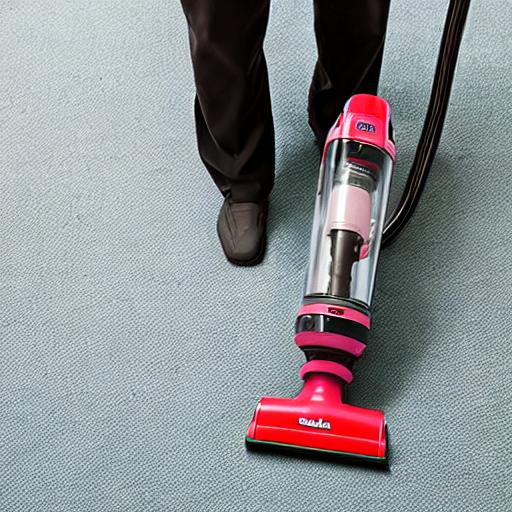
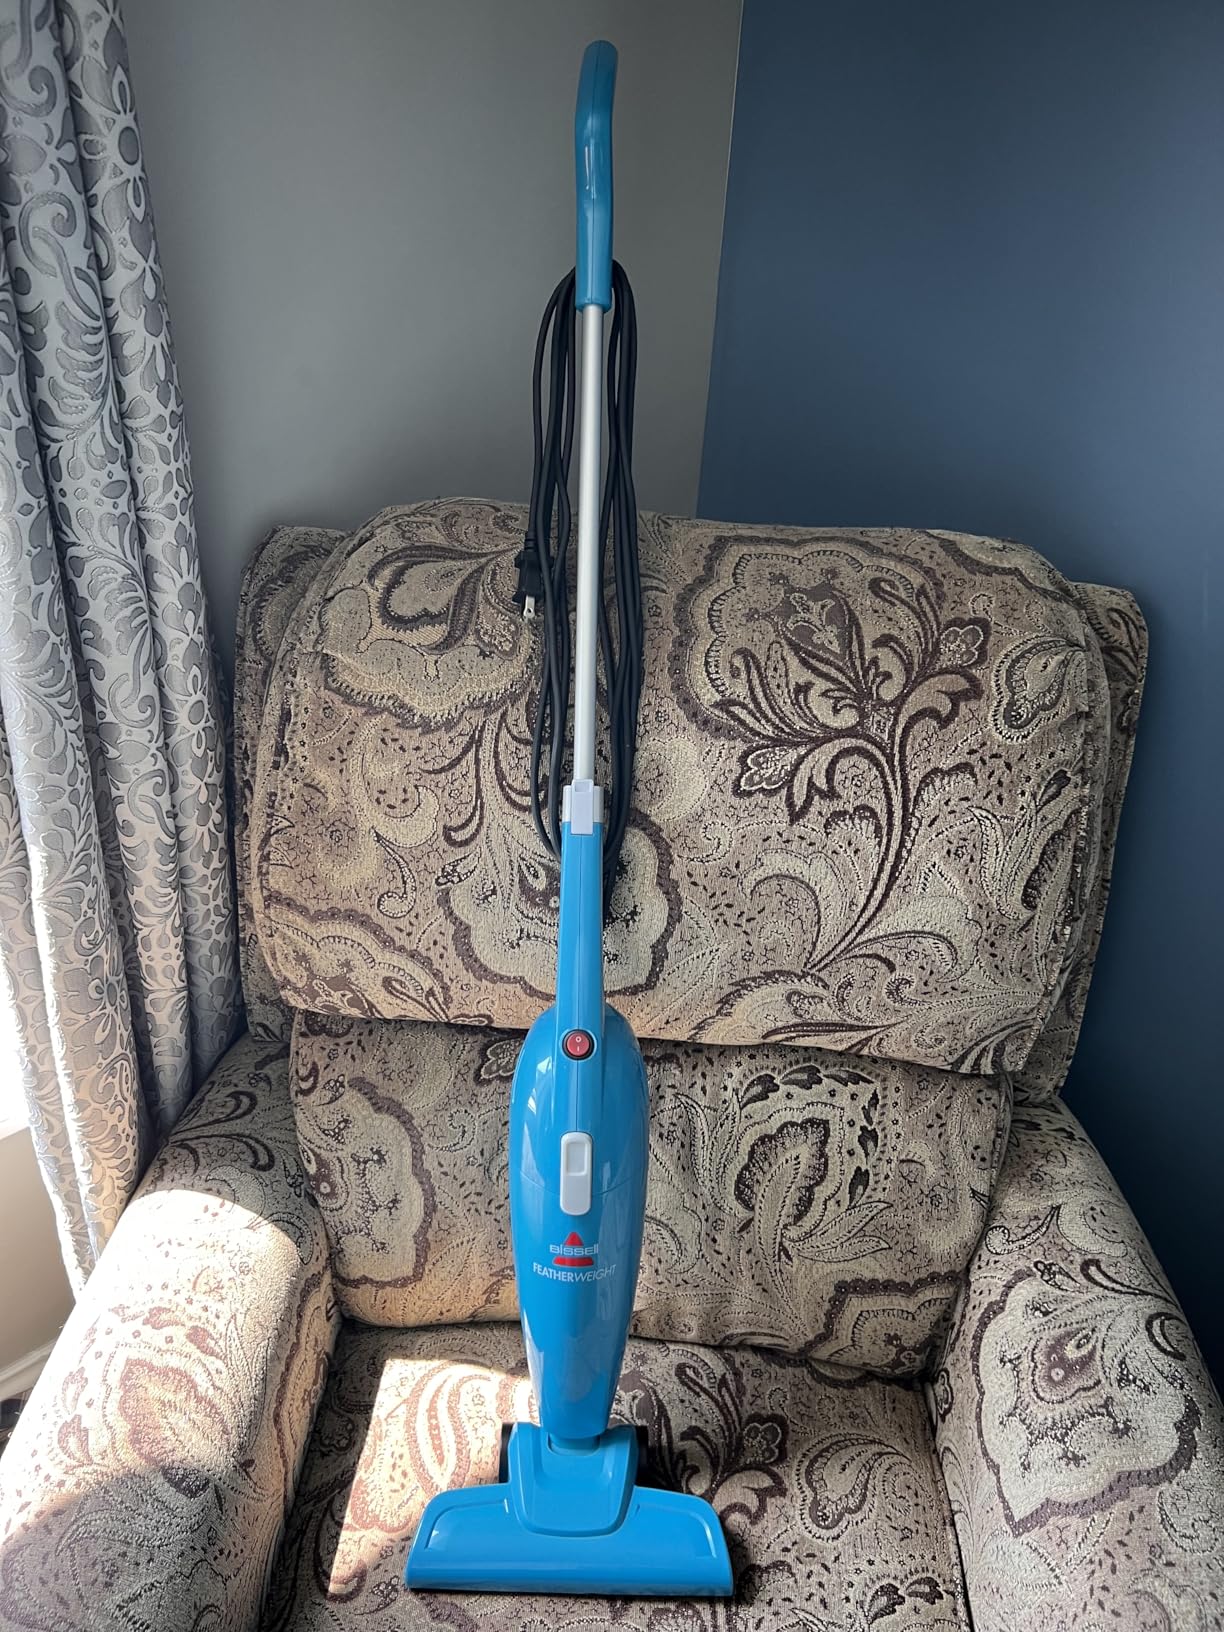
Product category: items_vacuum
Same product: no